Famine

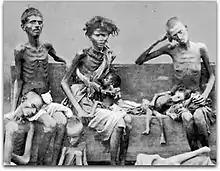
Victims of the Great Famine of 1876–78 in India during British rule, pictured in 1877.

Famines in the early 21st century in Africa include the 2005–06 Niger food crisis, the 2010 Sahel famine and the 2011 East Africa drought, where two consecutive missed rainy seasons precipitated one of the worst droughts in East Africa in 60 years. An estimated 50,000 to 150,000 people are reported to have died during the period. In 2012, the Sahel drought put more than 10 million people in the western Sahel at risk of famine (according to a Methodist Relief & Development Fund (MRDF) aid expert), due to a month-long heat wave.